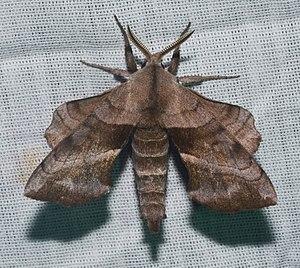
Amorpha juglandis est le seule espèce du genre monotypique de lépidoptères Amorpha. Elle appartient à la famille des Sphingidae, à la sous-famille des Smerinthinae et à la tribu des Smerinthini.